Palazzo Panciatichi, Florence

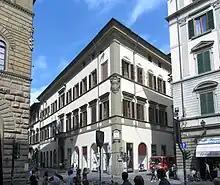
Palazzo Panciatichi

The Palazzo Panciatichi is a Renaissance palace located on Via Camillo Cavour 2 in the quartiere of San Giovanni, Florence, region of Tuscany, Italy. A different Palazzo Panciatichi-Ximenes or Ximenes-da Sangallo is located at Borgo Pinti 68, corner of via Giusti, in Florence.